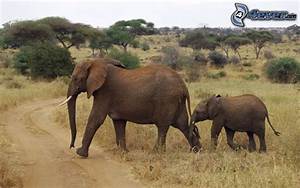
Label: elephant